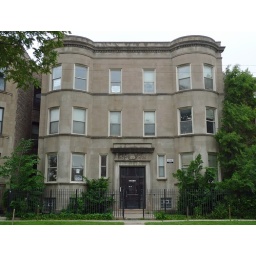
sign in upper window reads "Free List Foreclosures"